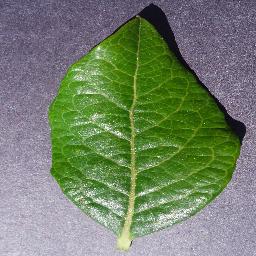
Label: Blueberry___healthy